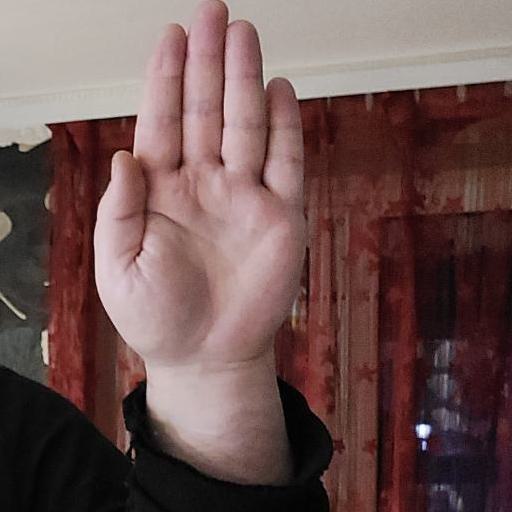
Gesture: stop